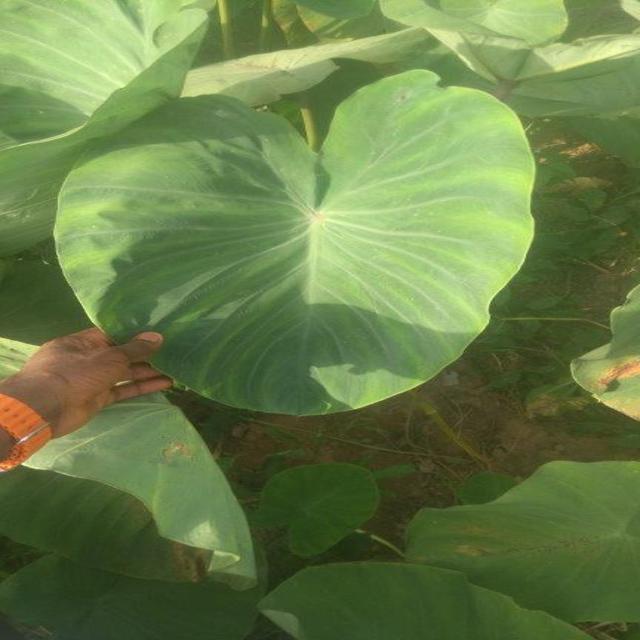
Label: Healthy